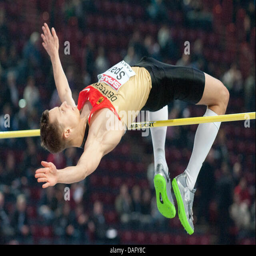
athlete is pictured during the high jump competition